Pustomyty Raion

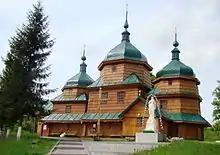
The Saint Mary wooden church in the village of Pykulovychi

Pustomyty Raion was a raion (district) in Lviv Oblast in western Ukraine. Its administrative center was the city of Pustomyty. The raion was abolished on 18 July 2020 as part of the administrative reform of Ukraine, which reduced the number of raions of Lviv Oblast to seven. The area of Pustomyty Raion was merged into Lviv Raion. The last estimate of the raion population was